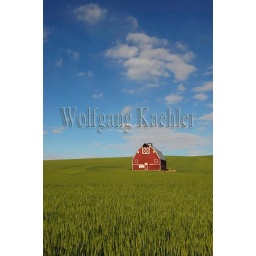
Usa, washington state, palouse country near pullman, red barn in wheat field with altocumulus clouds